Jim McCairns

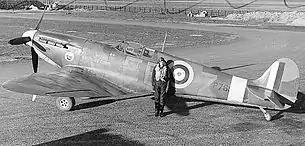
Spitfire Mk IIA, P7666, similar to the Spitfire flown by McCairns.

On 6 July 1941 after applying for a commission in the morning he was flying over the French coast with Douglas Bader when the squadron was involved in a fast moving combat with Messerschmitt Bf 109 fighters from which McCairns did not return. Initially posted as missing in action his aircraft Supermarine Spitfire Mark IIa (serial number "P8500") was positively identified by its squadron code letters painted on the fuselage when sighted by another member of the squadron on 8 July 1941, crash landed near the beach at Gravelines-Dunkirk. His cockpit canopy jammed in the crash and he was fortunate that the Spitfire did not catch fire, he had to be released by German soldiers. The records of No. 616 Squadron later recorded that he was "a very capable and keen pilot" and also that his status was "prisoner of war, slightly wounded".